Route of the 2nd Armoured Division

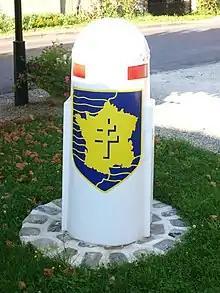
Marker at Fleurigny, showing the face with the divisional emblem

The Route of the 2nd Armoured Division (French: Voie de la 2e Division Blindée) is a series of commemorative bollards marking the route taken by the French 2nd Armoured Division during the liberation of France in 1944. The route runs from Saint-Martin-de-Varreville on the English Channel coast, where the division landed in August 1944, to Strasbourg which was liberated by the division in November in completion of General Philippe Leclerc's Oath of Kufra. The scheme was set up in 2004 by the mayor of Saint-Martin and is now administered by the Leclerc Foundation. Individual municipalities apply to the foundation for permission to install bollards, and some 283 have been determined to be eligible to do so. Around 100 bollards have been installed so far.